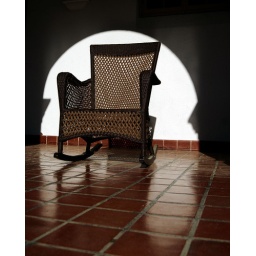
front porch of a bath house in Hot Springs, Arknasas